Trinity

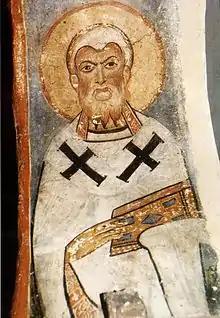
A Greek fresco of Athanasius of Alexandria, the chief architect of the Nicene Creed, formulated at Nicaea

St. Justin and Clement of Alexandria referenced all three persons of the Trinity in their doxologies and St. Basil likewise, in the evening lighting of lamps.